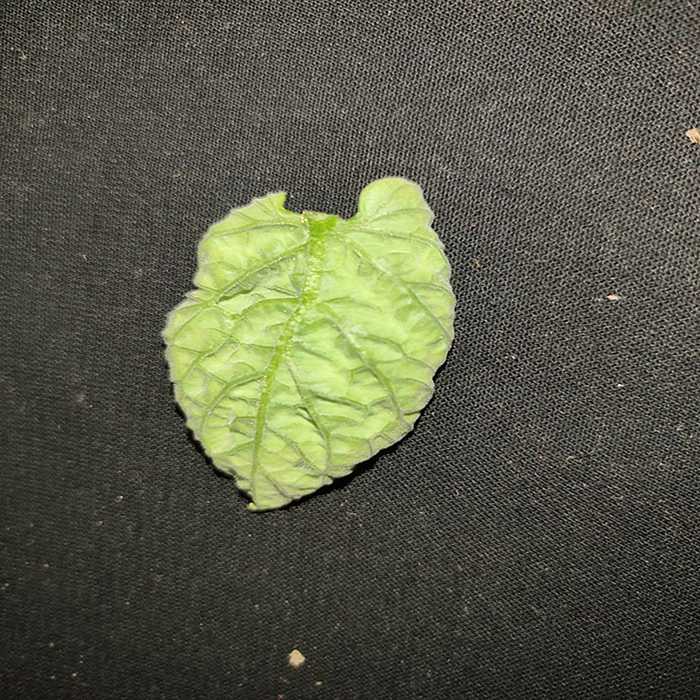
Plant: Tomato
Label: Tomato leaf curl virus